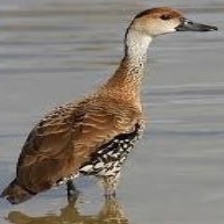
Species: SPOTTED WHISTLING DUCK
Scientific name: DENDROCYGNA GUTTATA
ImageNet parent category: drake